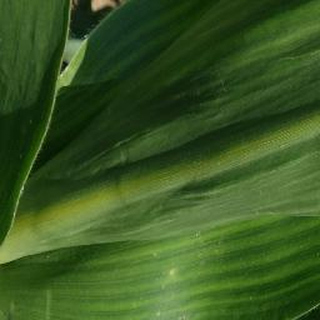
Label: healthy_corn